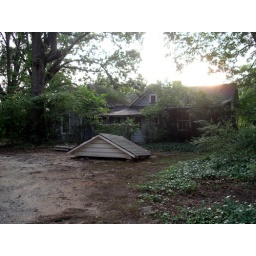
the porch roof from my house, in front of my previous house (290 north)